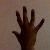
The image shows a hand gesture representing the number 5 in Indian Sign Language.